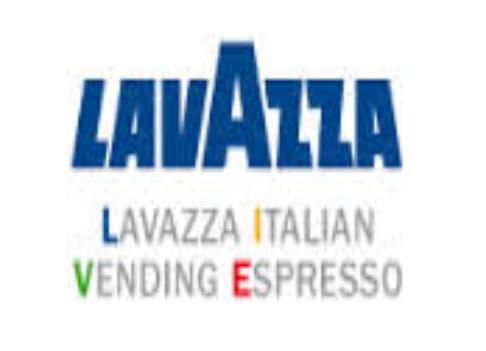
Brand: LAVAZZA
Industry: Food